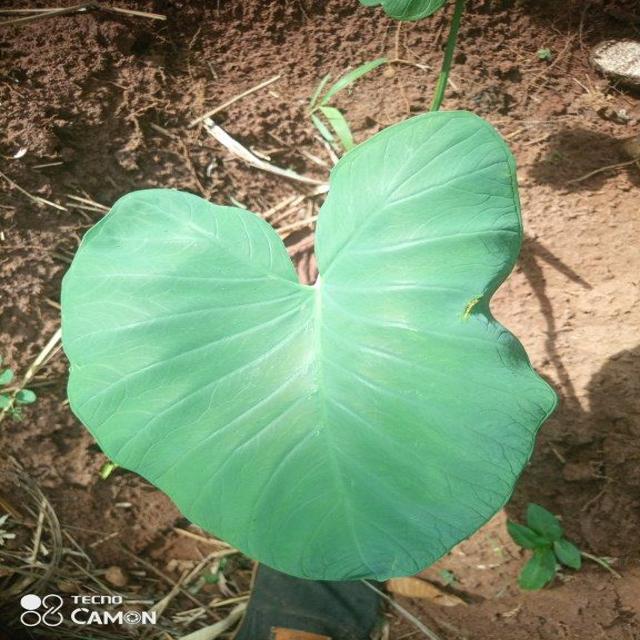
Label: Healthy